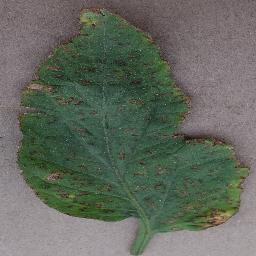
Label: Tomato___Bacterial_spot